Pickering Castle

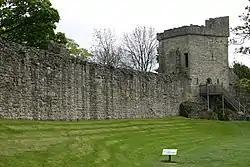
Defensive wall and tower of Pickering castle

Pickering Castle is a motte-and-bailey fortification in Pickering, North Yorkshire, England. The original castle was made of timber, and the later stone castle was a temporary prison for Richard II in 1399.